Peak coal

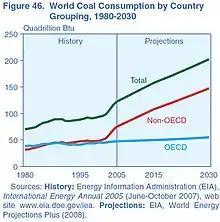

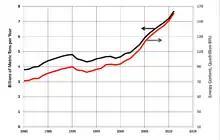
World coal production in tonnage (black) and BTU content (red), 1980–2011; data from US EIA

In 2010, Tadeusz Patzek (chairman of the Department of Petroleum and Geosystems Engineering at the University of Texas at Austin) and Greg Croft, predicted that coal production would peak in 2011 or shortly thereafter, and decline so quickly as to nearly eliminate the contribution of coal to climate change. Patzek said: "Our ability to produce this resource at 8 billion tons per year, in my mind, is a dream," However, world coal production exceeded 8 billion tons per year in 2012 (8.2 billion), 2013 (8.19 billion), 2014 (8.085 billion), 2022 (8.3 billion), and 2023 (8.5 billion).